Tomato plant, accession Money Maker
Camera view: bottom (45 deg); turntable rotation: 240 degrees
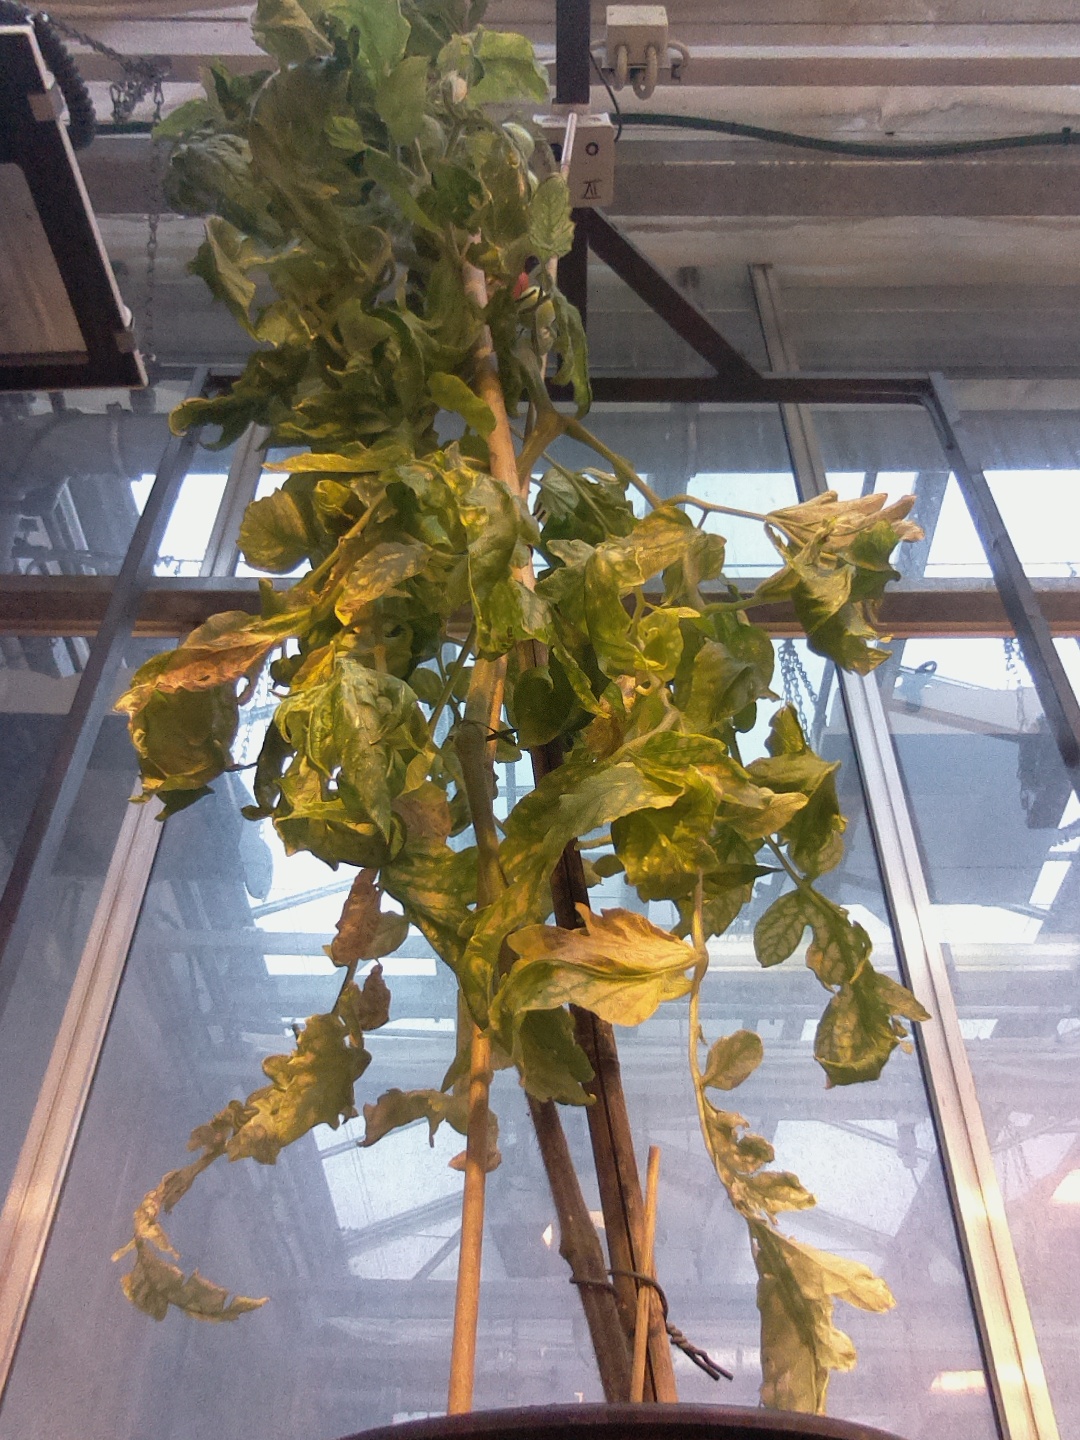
BBCH growth stage 81: 10%-20% of fruits show typical fully ripe color